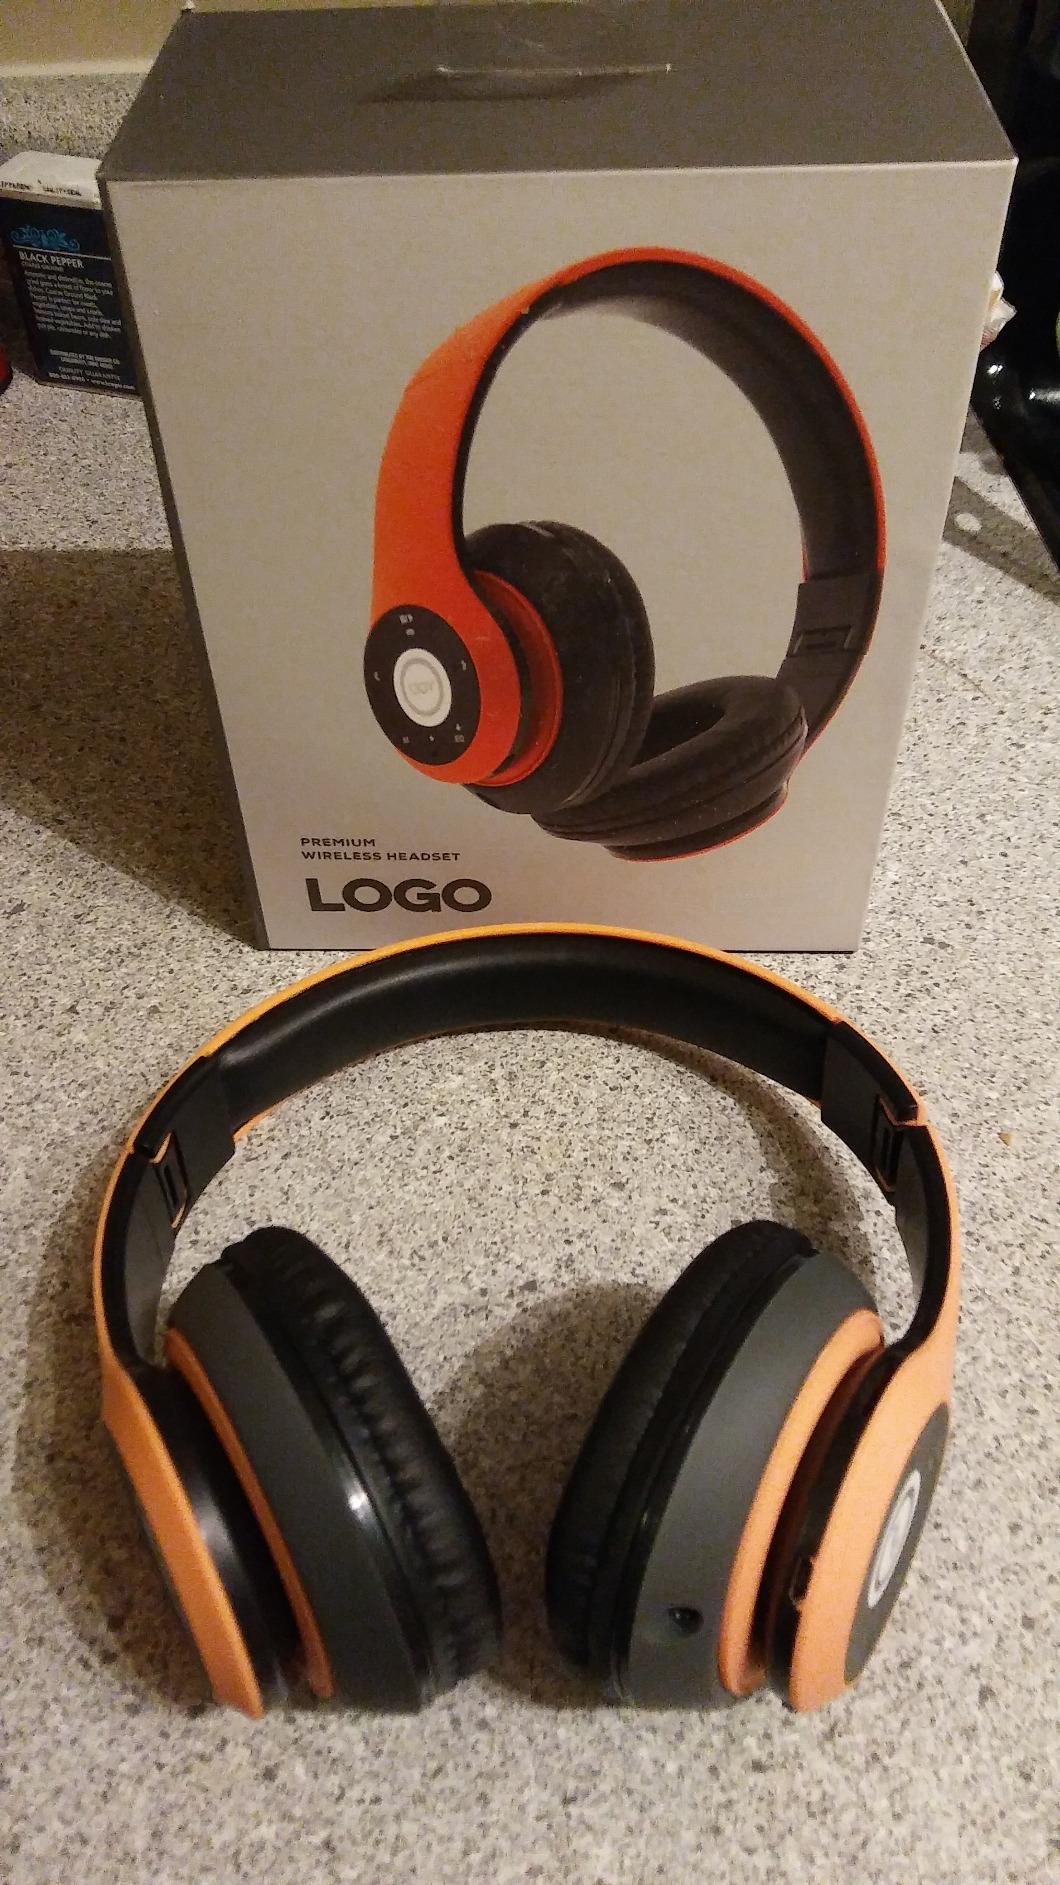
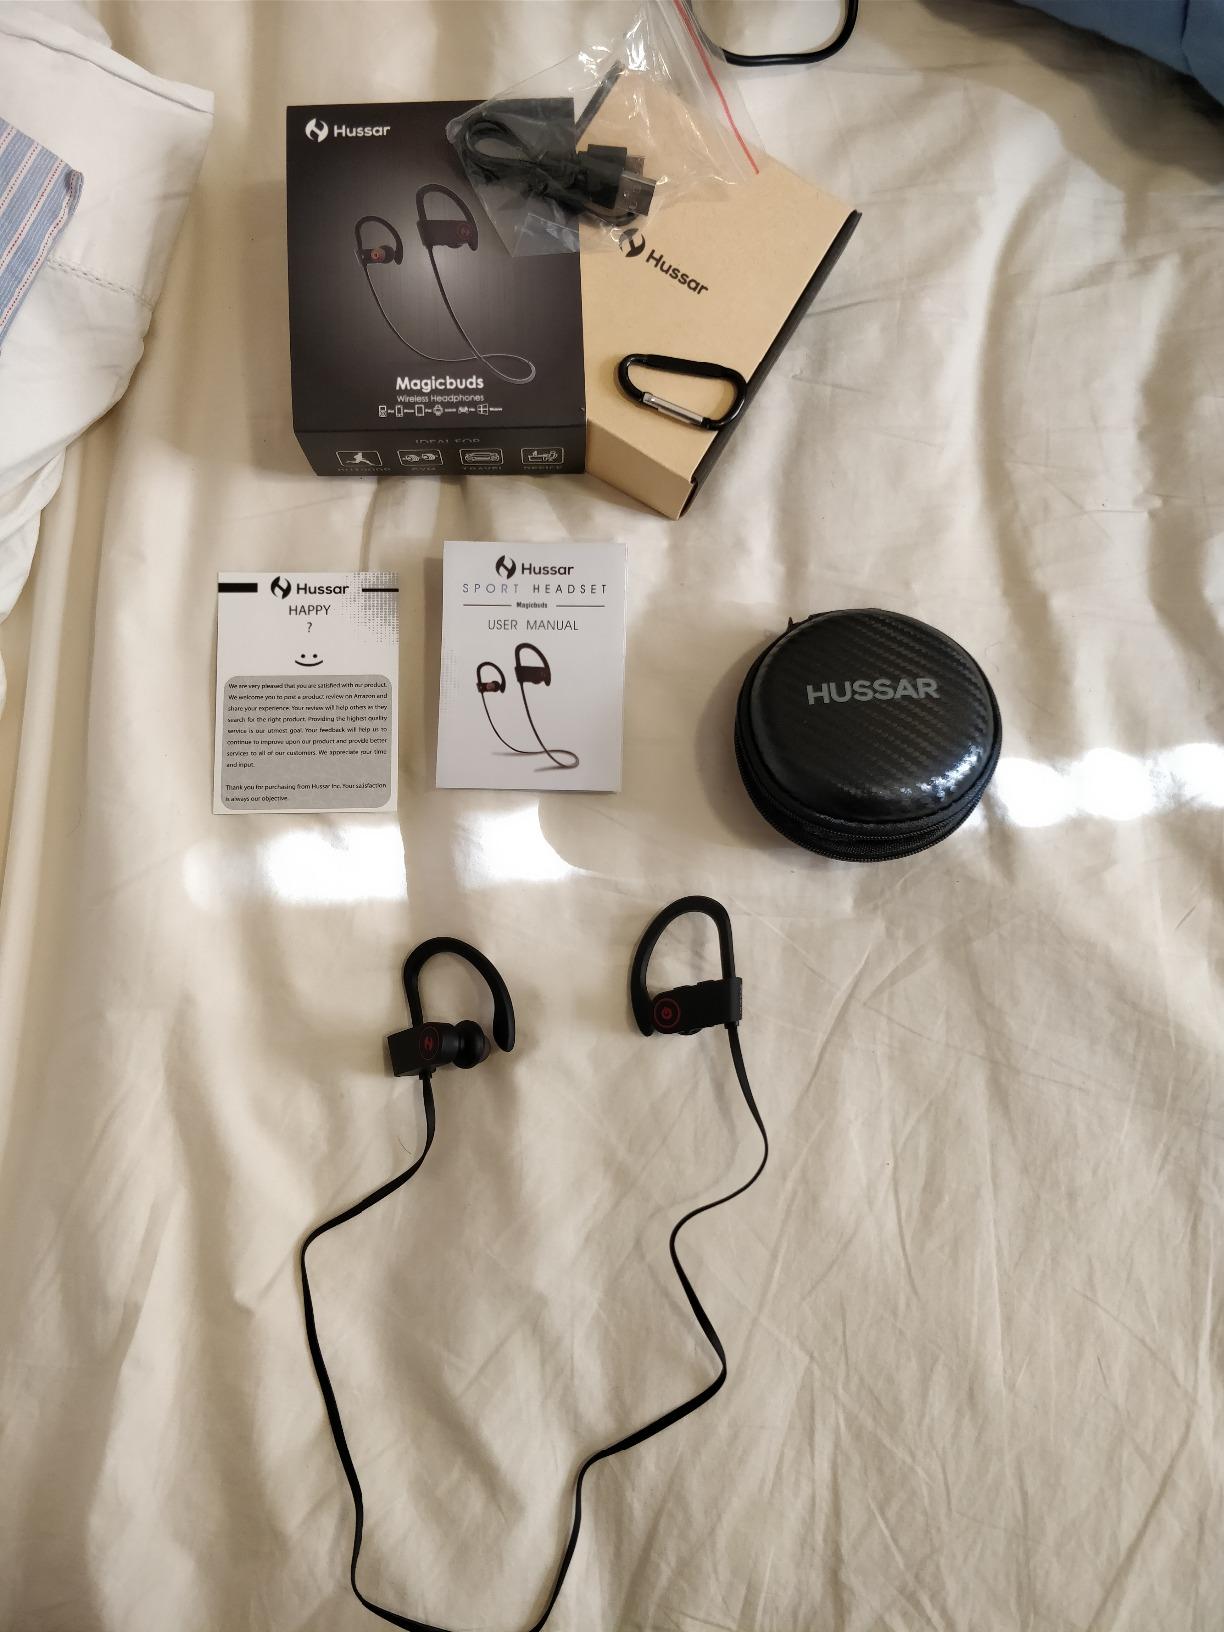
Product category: headphones
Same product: no